Square du Temple

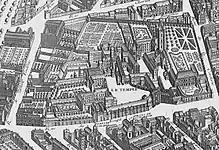
The Temple area in 1734 - detail of the Turgot map of Paris.

The Square du Temple is a garden square in Paris, France in the 3rd arrondissement, established in 1857. It is one of 24 city squares planned and created by Georges-Eugène Haussmann and Jean-Charles Adolphe Alphand. The Square occupies the site of a medieval fortress in Paris, built by the Knights Templar. Parts of the fortress were later used as a prison during the French Revolution, and then demolished by the mid-19th century.